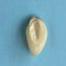
Maize quality: Good